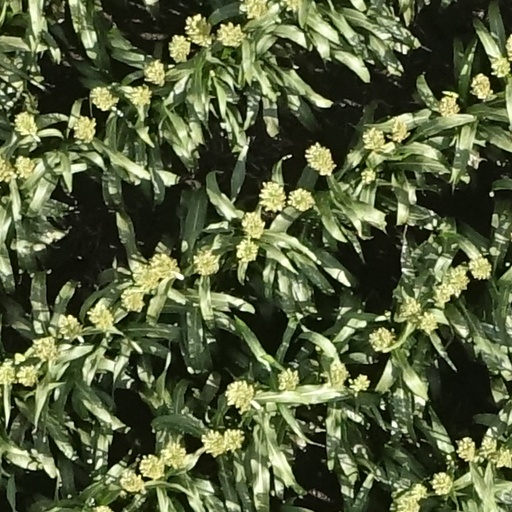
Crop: sorghum